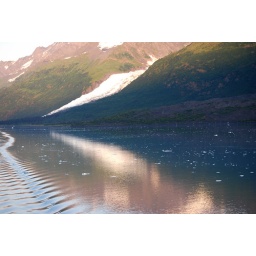
the ripple in the water to the left is our ship